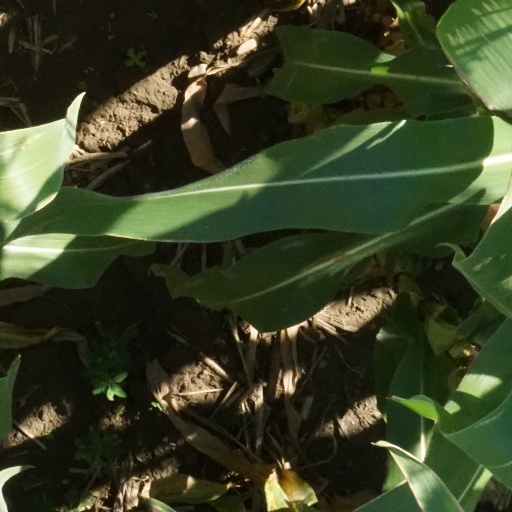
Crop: maize; corn